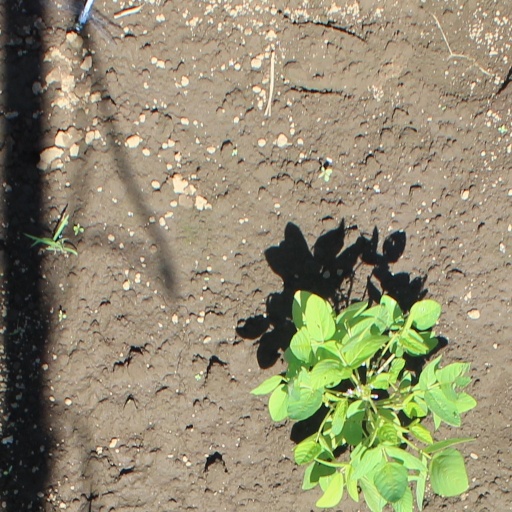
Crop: soybean